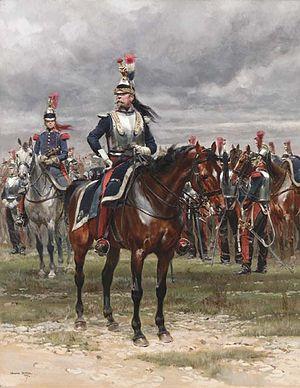
Un officier des cuirassiers fin 19eme
Tramolé est une commune française située dans le département de l'Isère en région Auvergne-Rhône-Alpes.